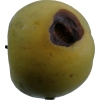
Label: Apple 13